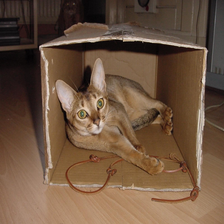
Species: cat
Breed: Abyssinian